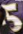
Number: 5